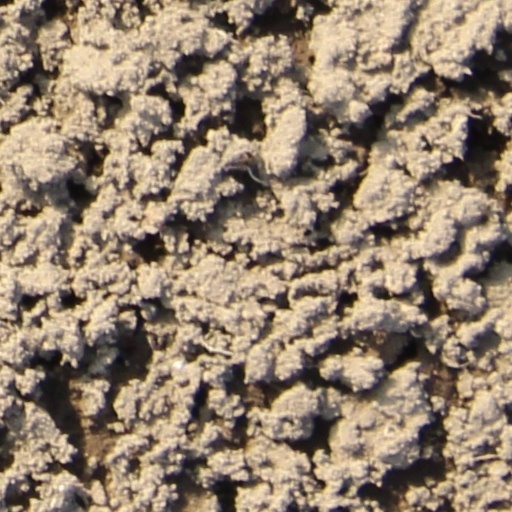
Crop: wheat